Sportforum Hohenschönhausen

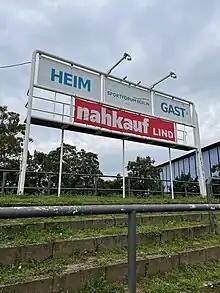
The manual scoreboard at the Stadion im Sportforum in 2023.

BFC Dynamo played all four home matches in the 1972–73 UEFA Cup at the Dynamo-Stadion im Sportforum. The match against Liverpool F.C. in the Round of 16 on 29 November 1972 was attended by 20,000 spectators. The attendance is still a record attendance for the stadium. BFC Dynamo then remained at the Dynamo-Stadion im Sportforum for a couple more seasons. The surroundings around Dynamo-Sportform had now changed dramatically. The ruling Socialist Unity Party (SED) had decided on an housing construction program at the 8th Party Congress in 1971. The construction of the huge residential area Fennpfuhl, which was the first new large building project of its kind, started in the immediate vicinity of the Dynamo-Sportforum at the end of 1972. The Dynamo-Sportforum was soon surrounded by ten-storey prefabricated buildings. Thousands of people now lived in the vicinity of the stadium.